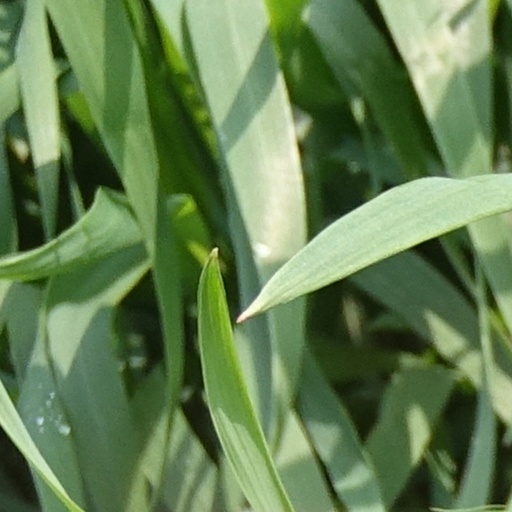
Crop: wheat